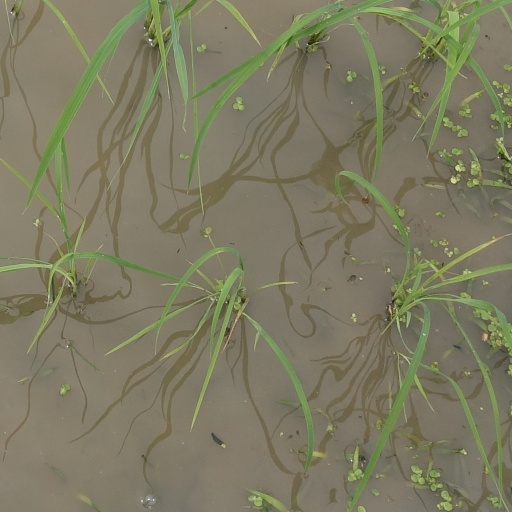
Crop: rice